Batavia (1628 ship)

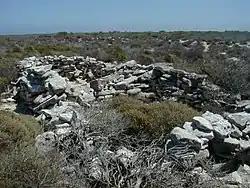
Wiebbe Hayes Stone Fort on West Wallabi Island

Cornelisz's first deliberate act was to have all weapons and food supplies commandeered and placed under his control. He then moved a group of soldiers, led by Wiebbe Hayes, to nearby West Wallabi Island (located roughly to the northwest), under the pretense of having them search for water. They were told to send smoke signals when they found water and they would then be rescued. Convinced that they would be unsuccessful, he then left them there to die, taking complete control of the remaining survivors.